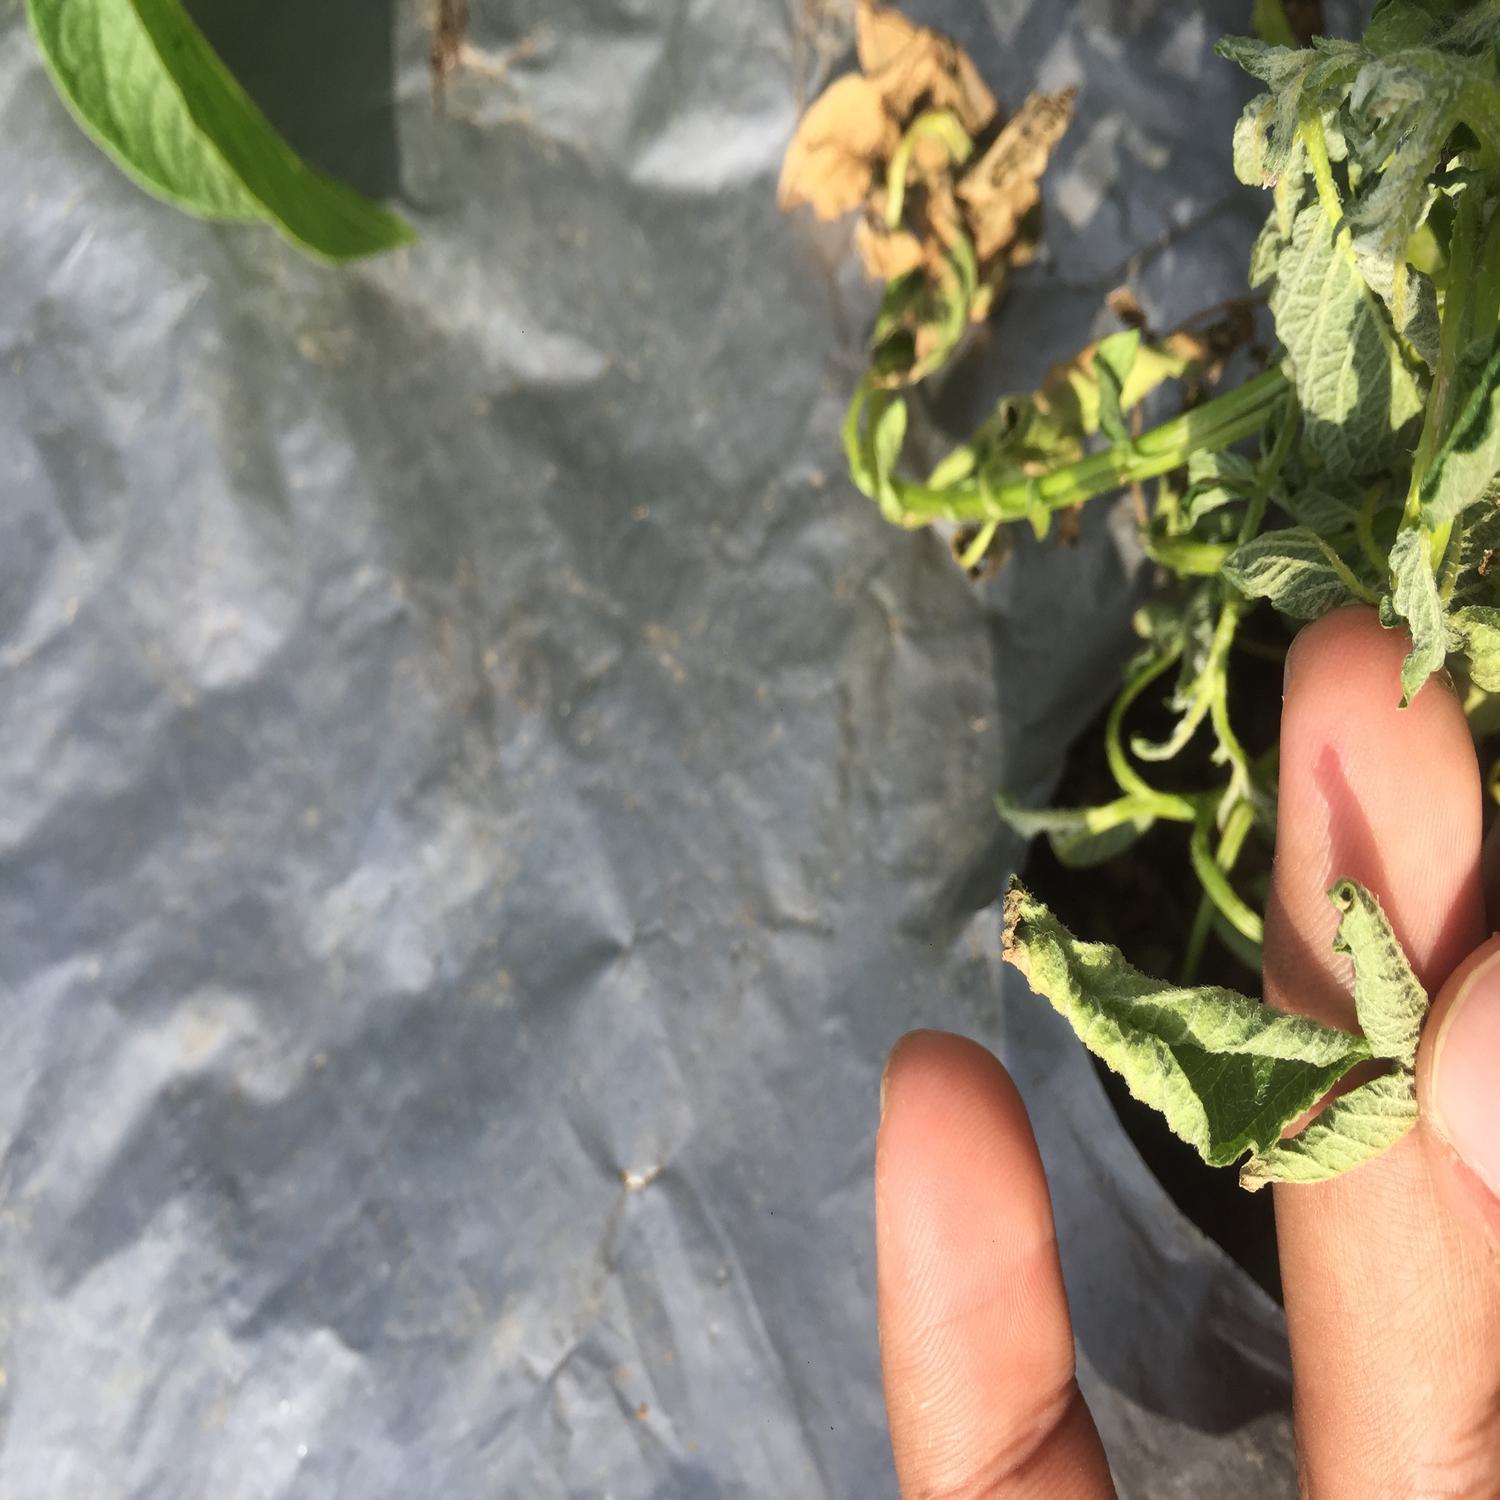
Label: Bacteria